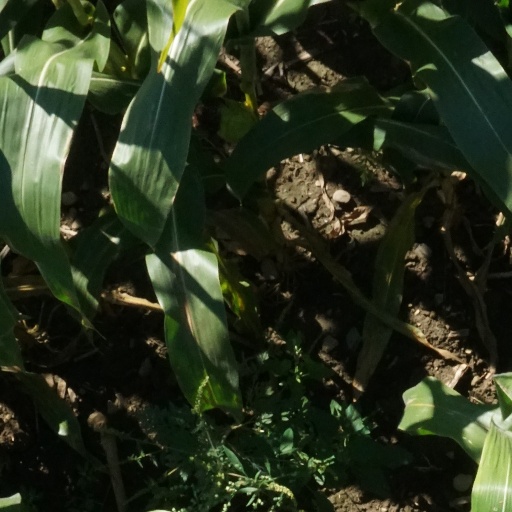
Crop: maize; corn